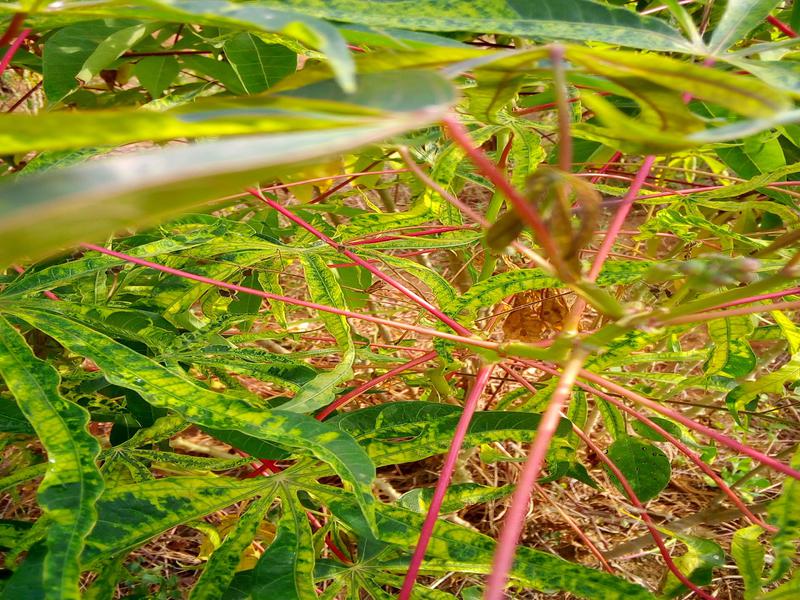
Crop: cassava
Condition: mosaic_disease